Coppermine expedition

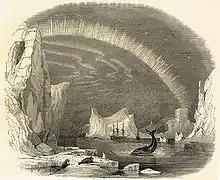
The romantic Victorian view of the Arctic

By almost any objective standard, the expedition had been a disaster. Franklin had travelled and lost 11 of his 19 men, only to map a small portion of coastline. He got nowhere near his goal of Repulse Bay or to meeting up with William Edward Parry's ships. When the party arrived back at York Factory in July 1822, George Simpson of the Hudson's Bay Company, who had objected to John Franklin's expedition from the start, wrote that "They do not feel themselves at liberty to enter into the particulars of their disastrous enterprise, and I fear they have not fully achieved the object of their mission."